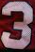
Number: 3